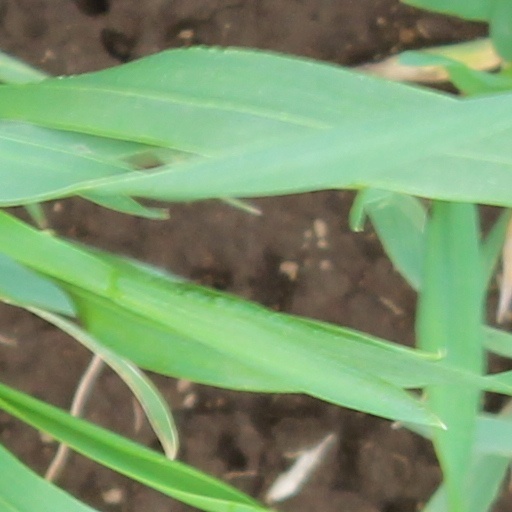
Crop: wheat